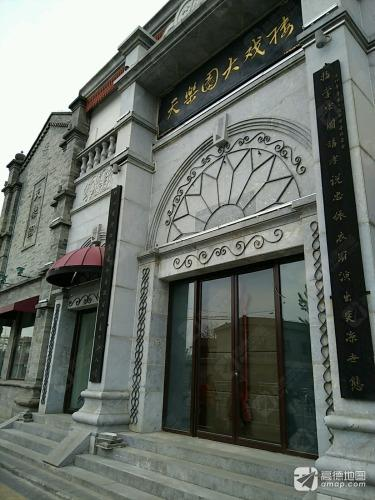
地标名称：天乐园大戏楼
所在城市：北京市·东城区